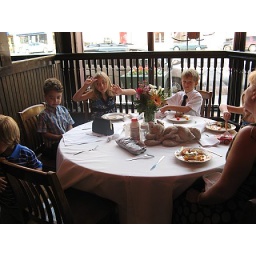
The kids grabbed the best table in the house